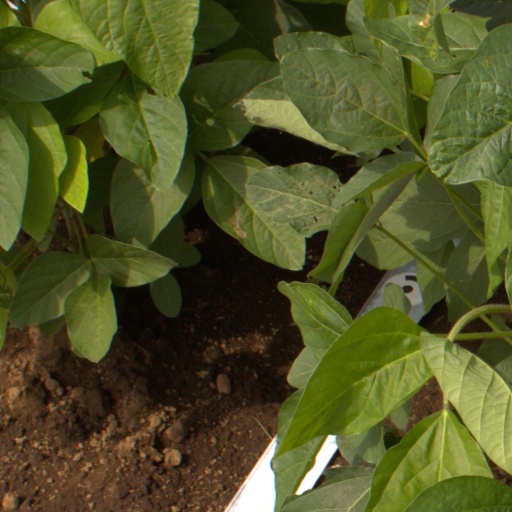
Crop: soybean